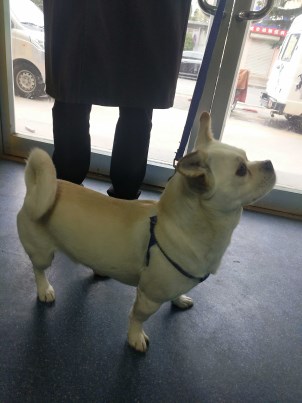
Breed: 3336-n000121-chinese_rural_dog